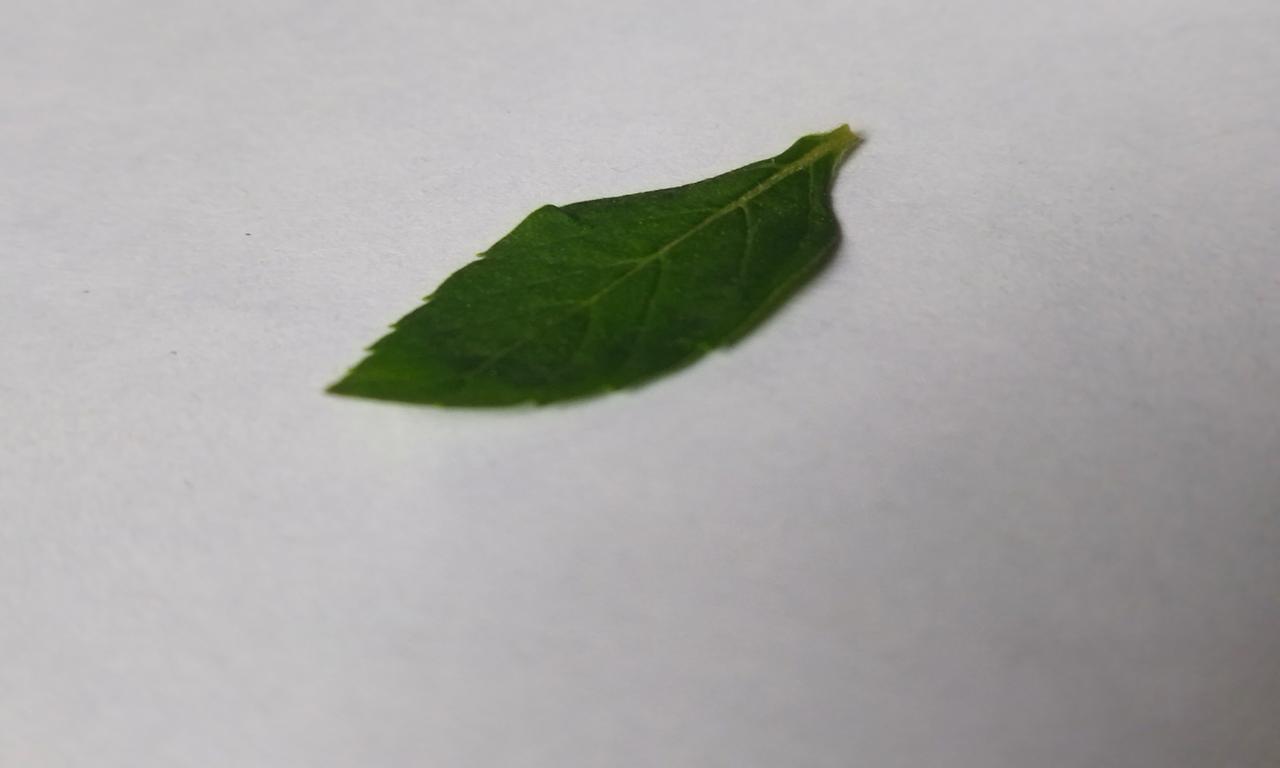
Label: Fresh